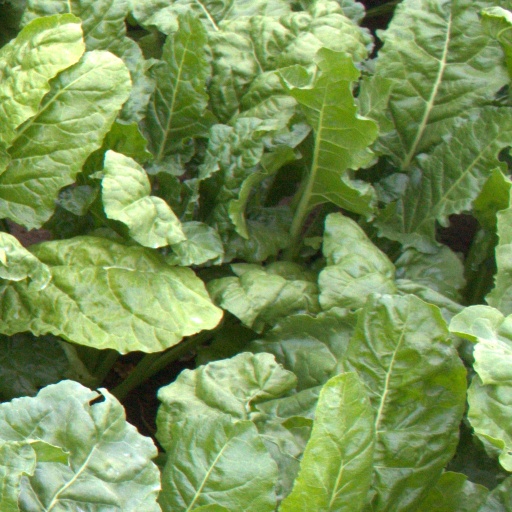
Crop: sugar beet